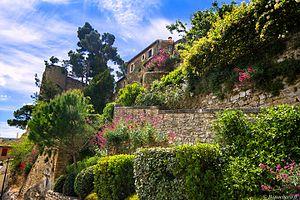
Dans les rues de Ménerbes.
Ménerbes est une commune française située dans le département de Vaucluse, en région Provence-Alpes-Côte d'Azur. Ses habitants sont appelés les Ménerbiens.